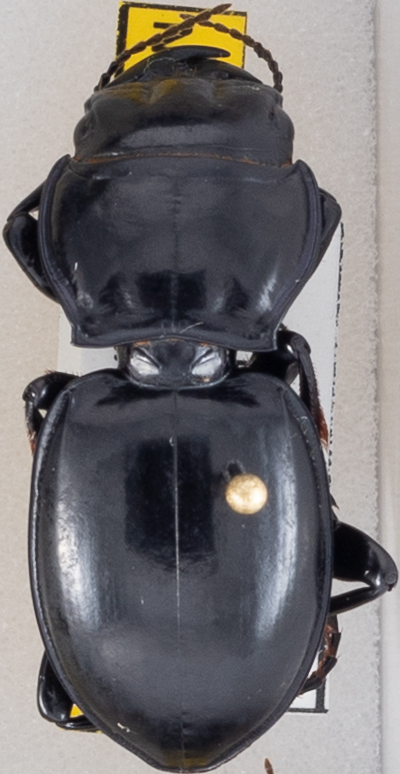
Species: Pasimachus californicus
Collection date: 2021-09-08
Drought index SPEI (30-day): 0.574
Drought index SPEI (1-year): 0.51
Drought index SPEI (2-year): -0.226